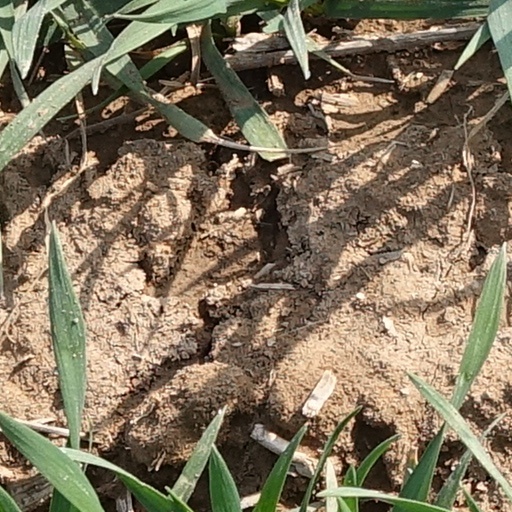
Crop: wheat